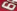
Number: 6